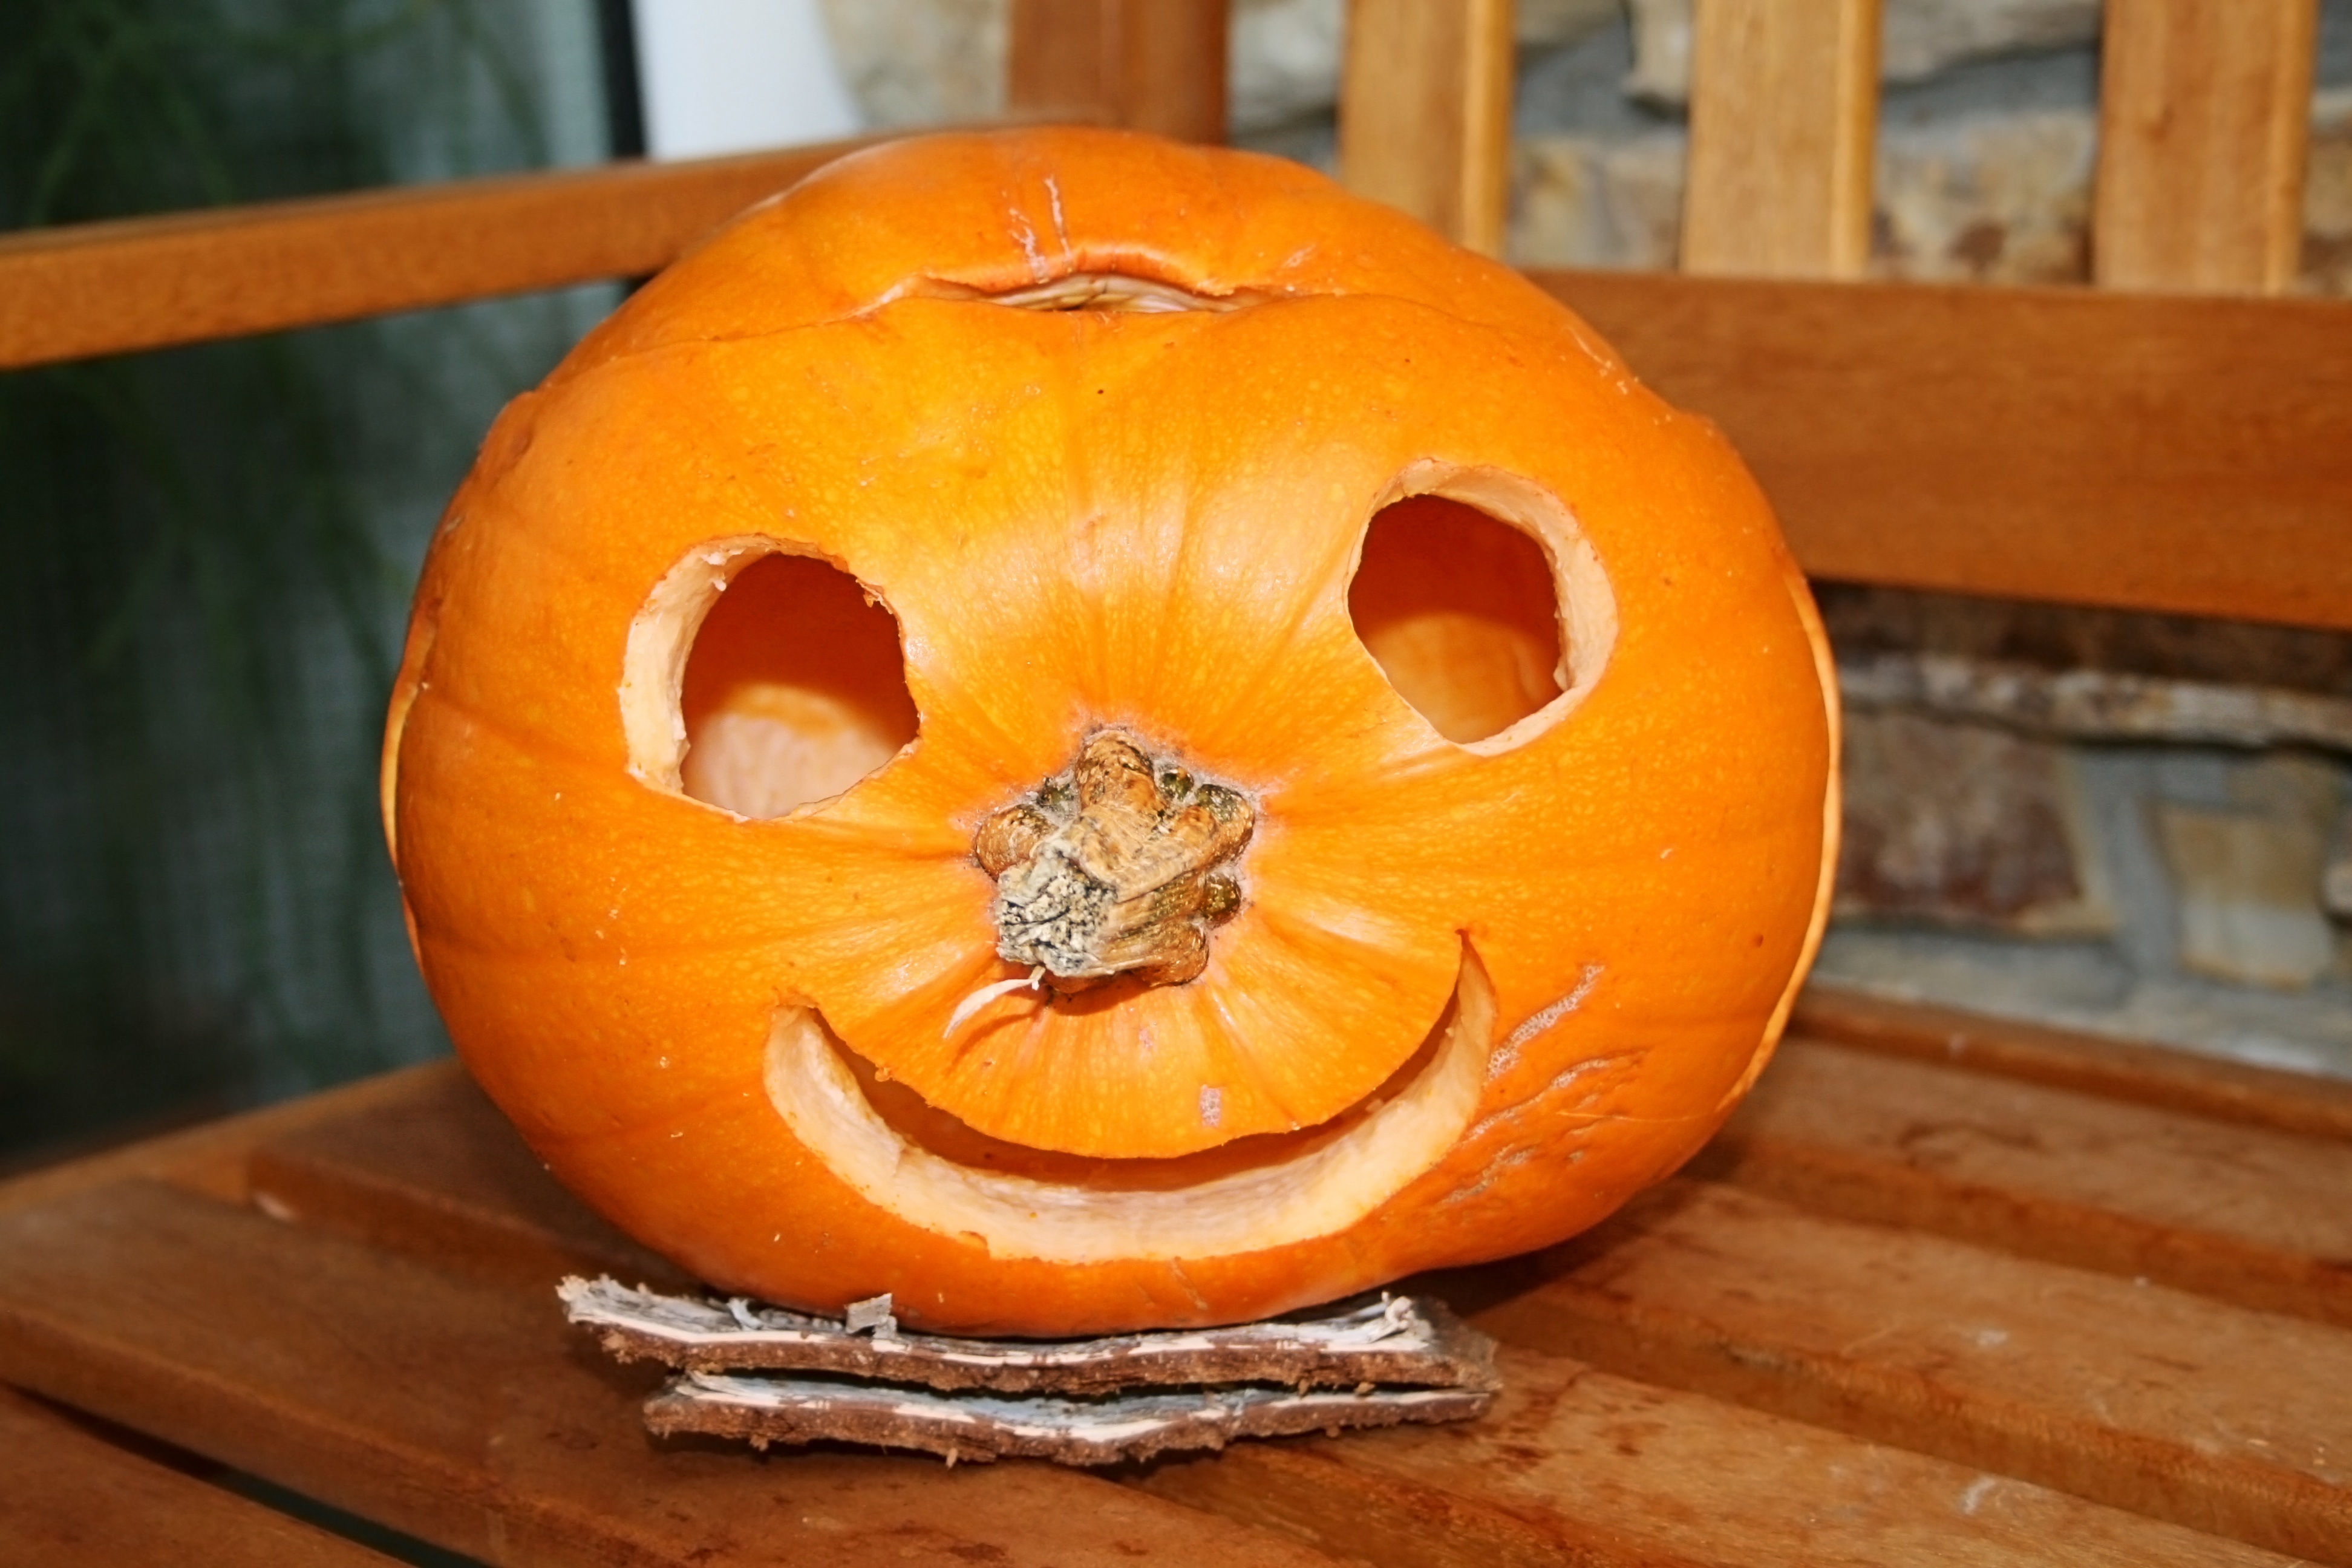
decoration, orange, produce, autumn, pumpkin, halloween, jack o lantern, face, vegetables, calabaza, carving, spirit, diospyros, cucurbita, fash, winter squash